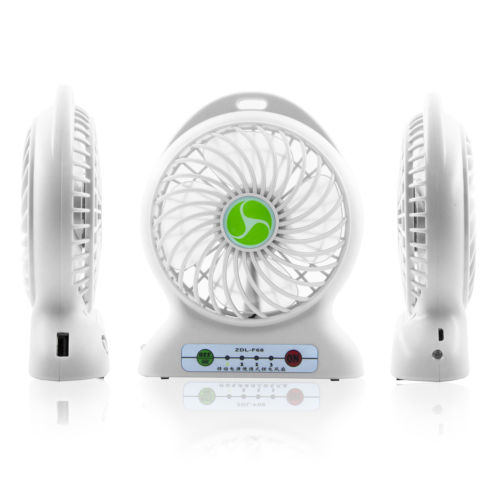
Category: fan